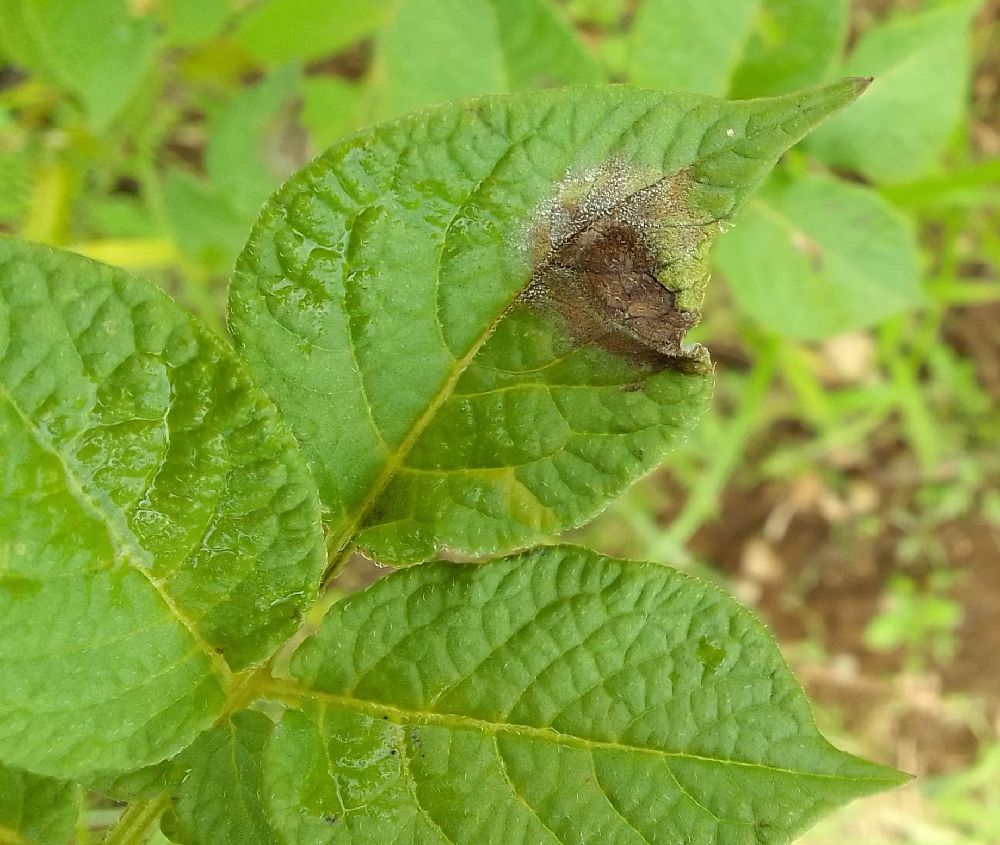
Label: Late blight